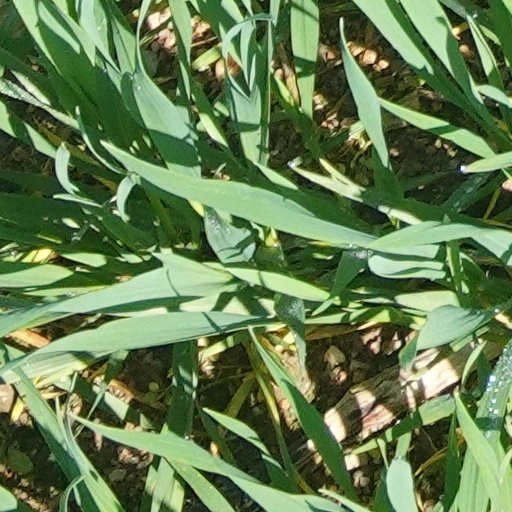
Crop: wheat